József Breznay

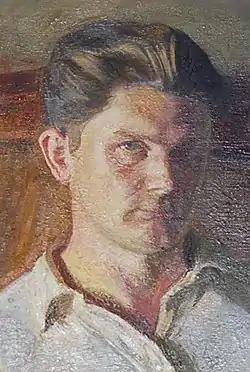
József Breznay's self-portrait from 1950's

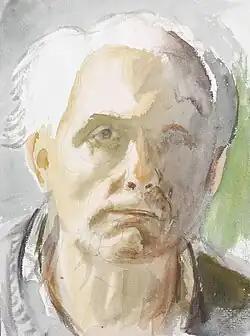
Self-portrait (cca. 1974)

József Breznay (20 September 1916 Budapest – 18 February 2012 Budapest) was a Hungarian painter.